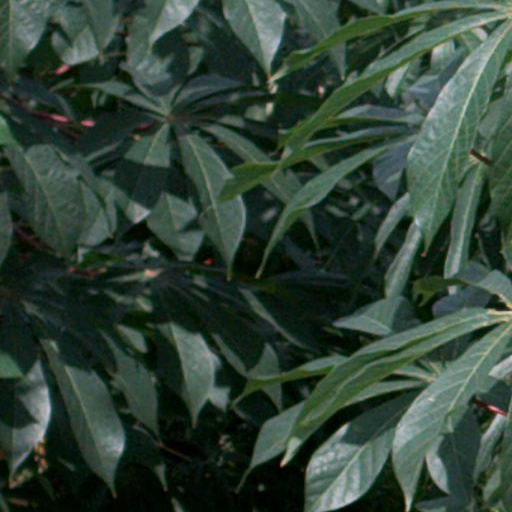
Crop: cassava